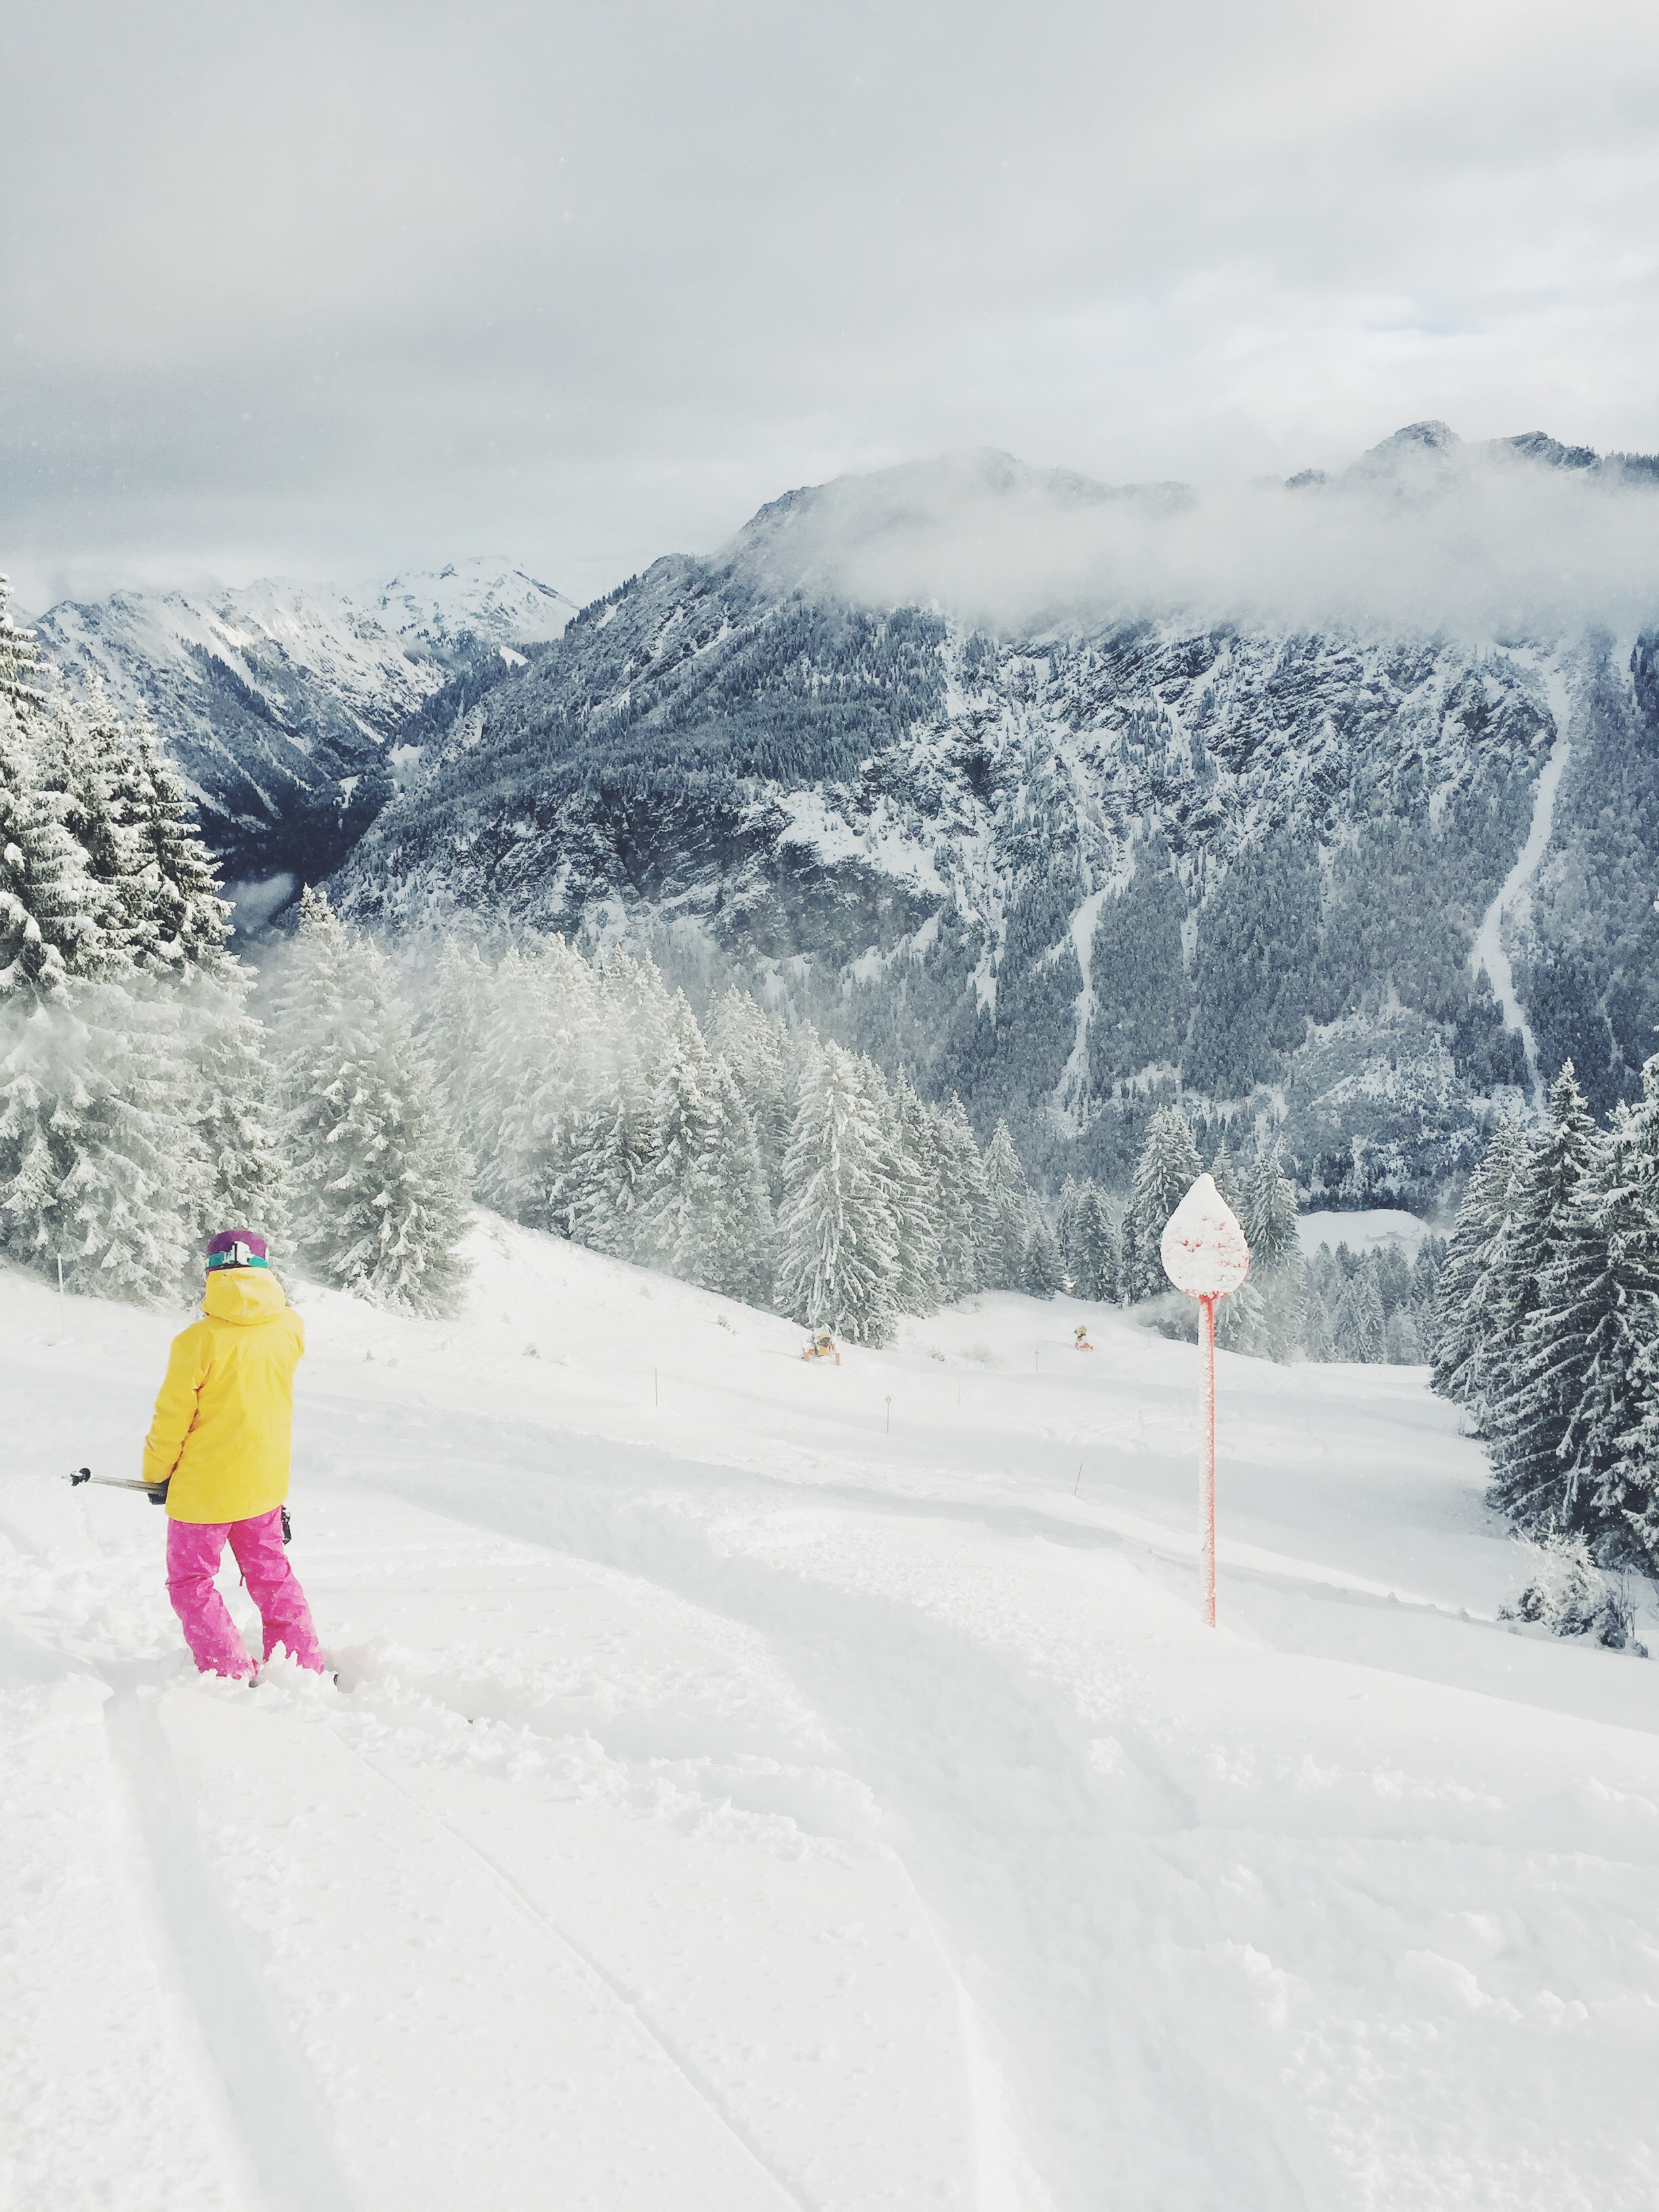
mountain, snow, winter, mountain range, weather, skiing, season, sports equipment, winter sport, sports, resort, ski, footwear, piste, ski touring, nordic skiing, ski mountaineering, ski equipment, geological phenomenon